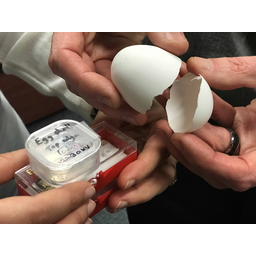
Label: eggshells